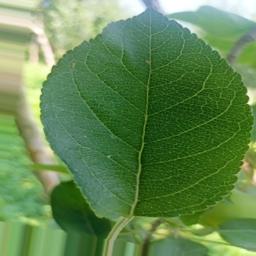
Label: Healthy